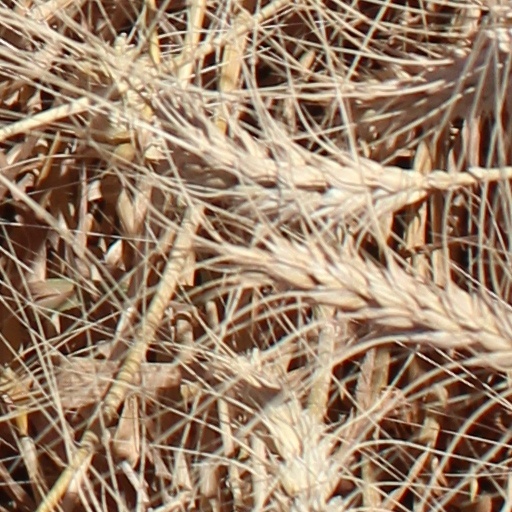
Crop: wheat